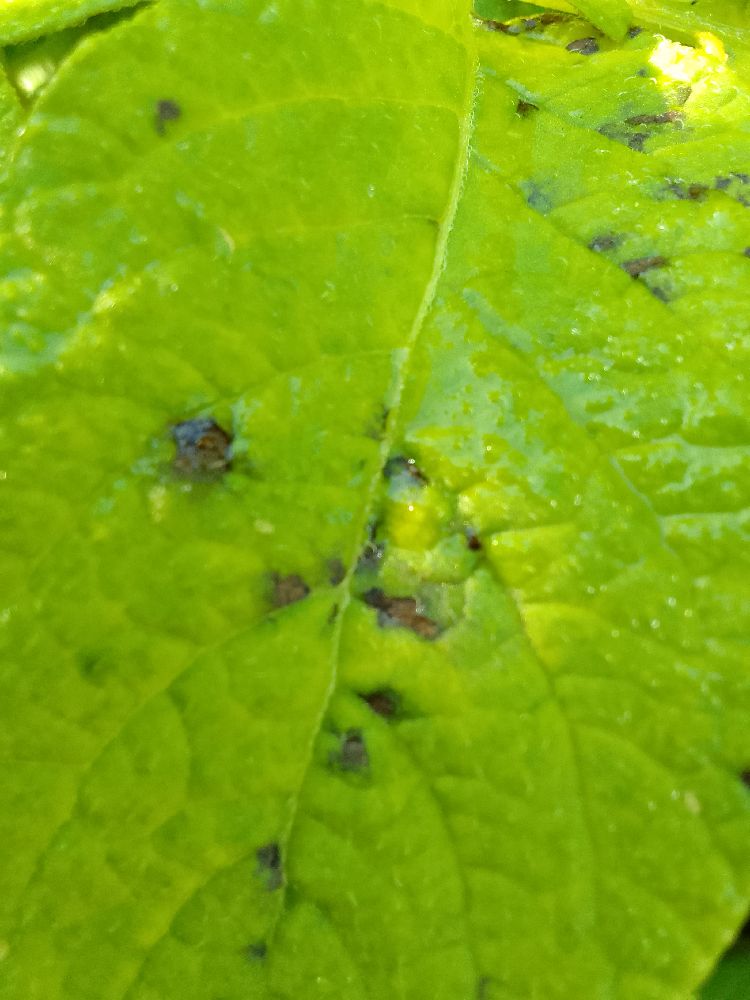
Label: Early blight